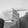
ASL letter: G